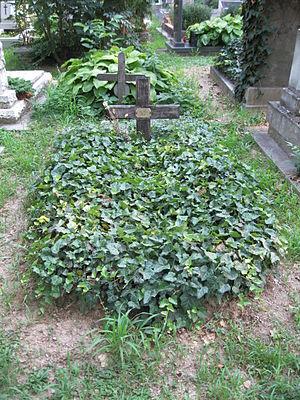
István Bóna, né le 10 février 1930 à Heves et mort le 4 juin 2001 à Dunaújváros, est un historien et un archéologue hongrois. Directeur d'importantes campagnes de fouilles, il est l'auteur de nombreux ouvrages historiques et enseignait à la Faculté d'archéologie de l'université Loránd Eötvös à Budapest.